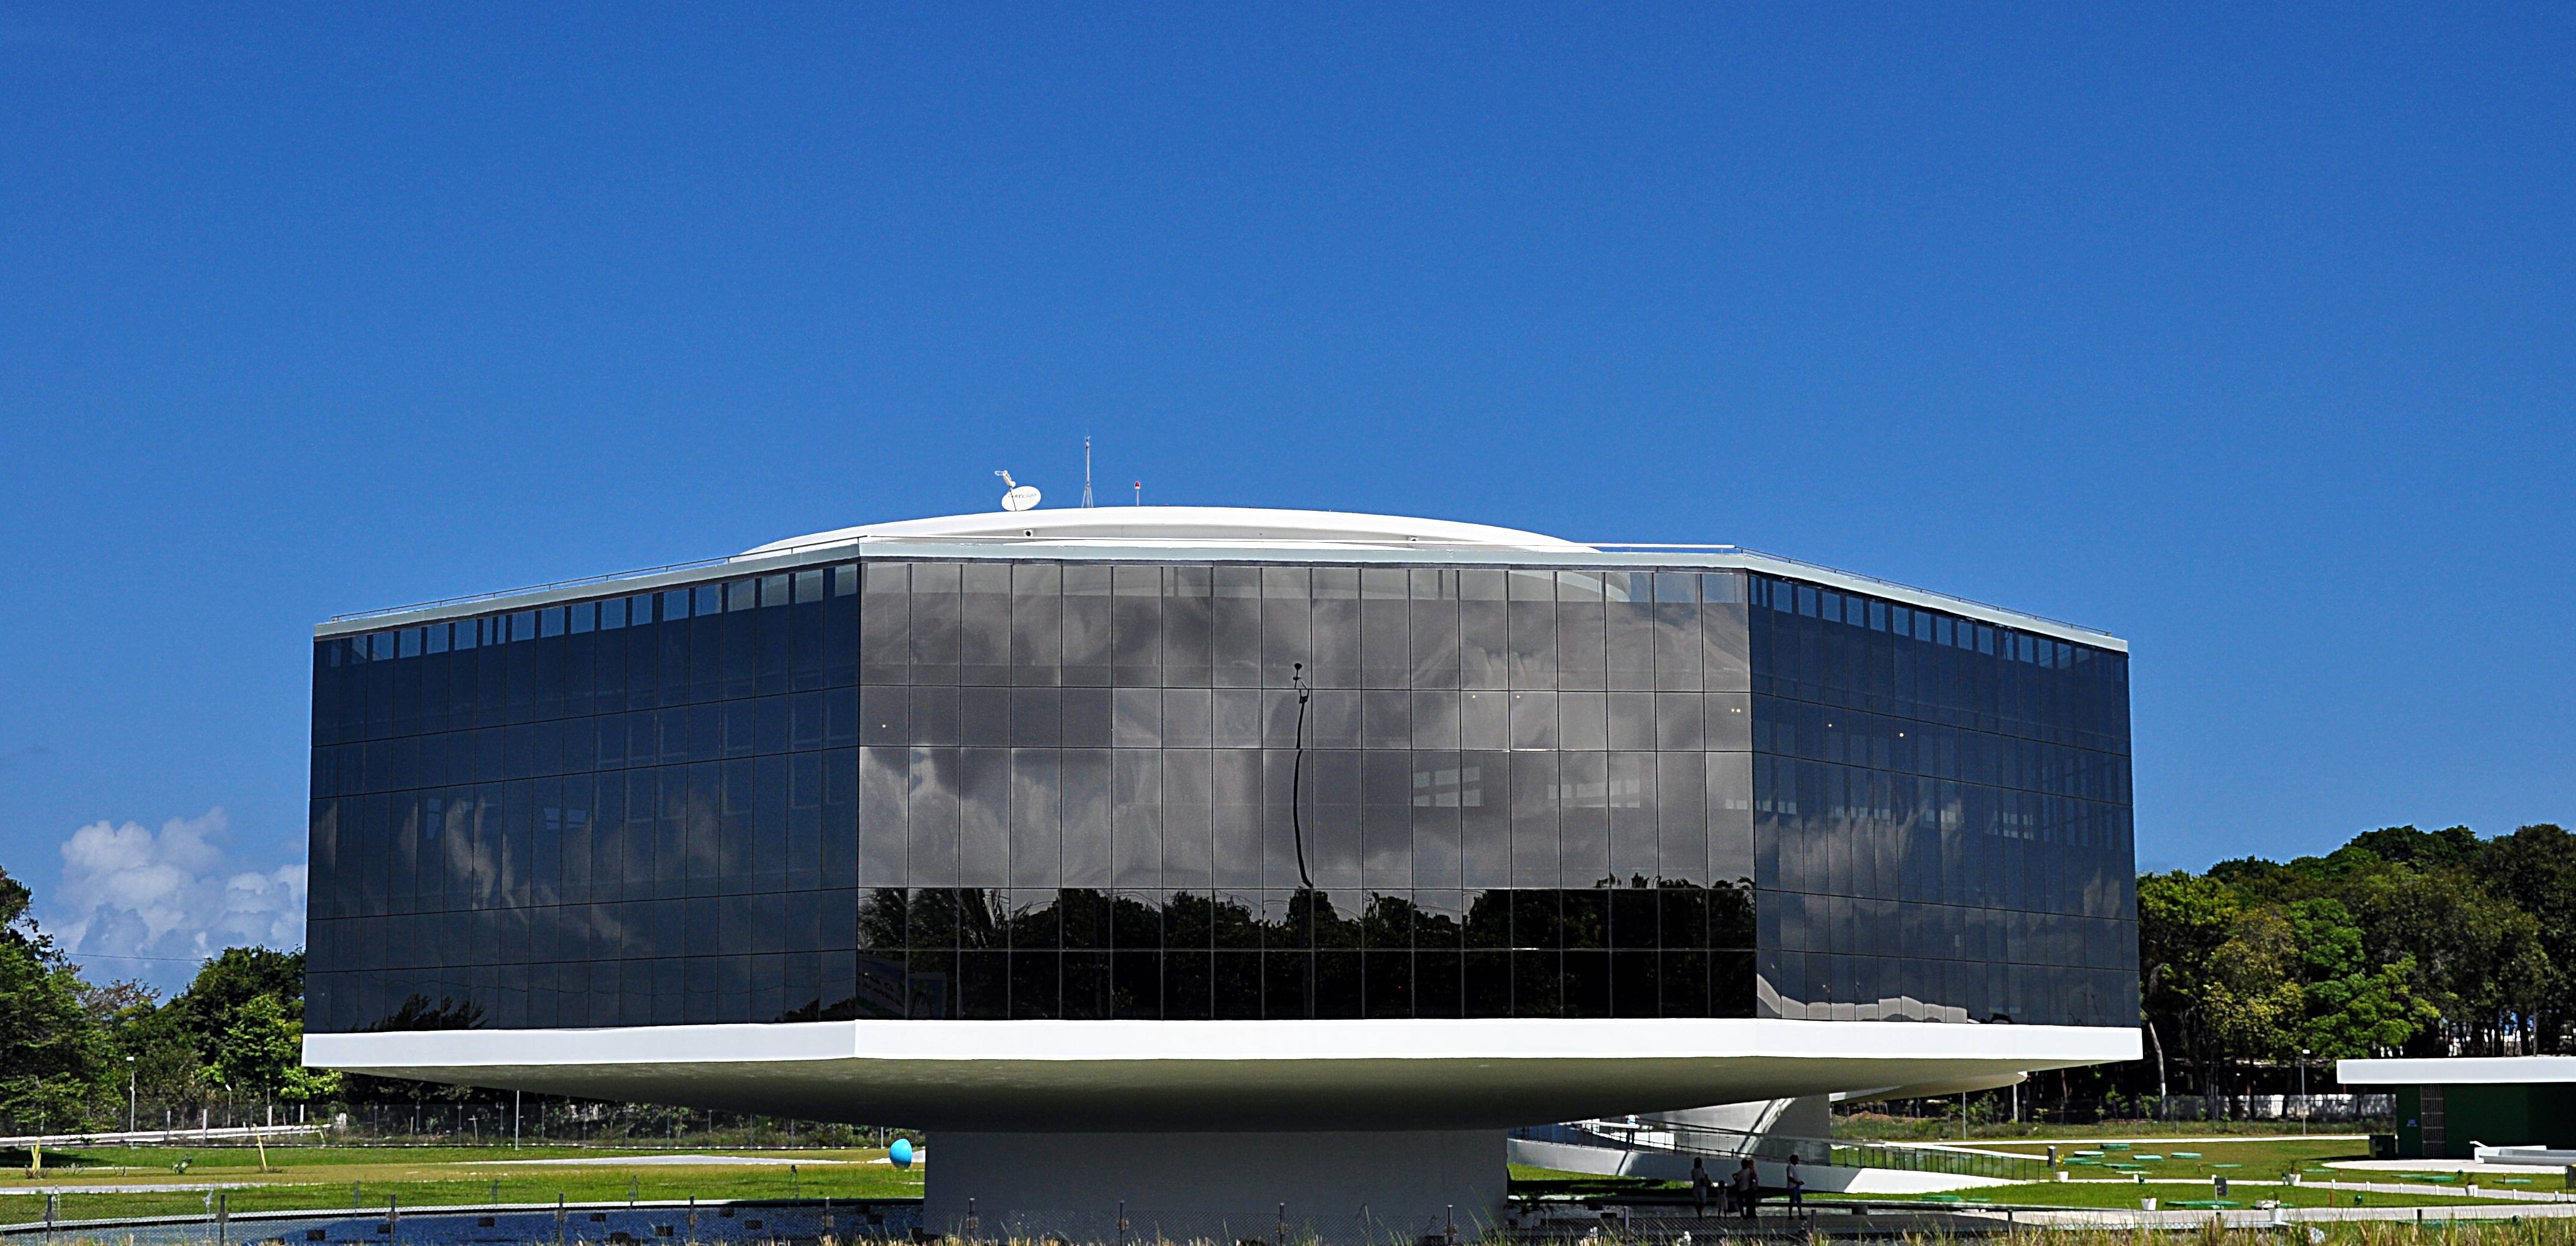
architecture, structure, sky, landmark, stadium, observatory, theatre, arena, sport venue, jo o pessoa, space science